Entranceways at Main Street at Lamarck Drive and Smallwood Drive

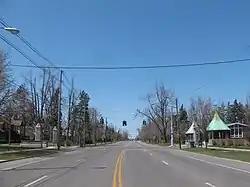
Entranceways at Main Street at Lamarck Drive and Smallwood Drive from east, April 12, 2009

Entranceways at Main Street at Lamarck Drive and Smallwood Drive are a set of complementary residential subdivision stone entranceways built in 1926. They are located on Main Street (New York State Route 5) in the hamlet of Snyder, New York within the town of Amherst, which is located in Erie County. These entranceways are markers representing the American suburbanization of rural areas through land development associated with transportation on the edges of urban developments. The Smallwood entranceway is a pair of symmetric groupings of stone gatehouses and posts flanking the two sides of the drive at Main Street. The Lamarck entranceway is a pair of Y-shaped and U-shaped stone half-walls flanking the two sides of the drive at Main Street. The entranceways were added to the National Register of Historic Places on December 7, 2005.